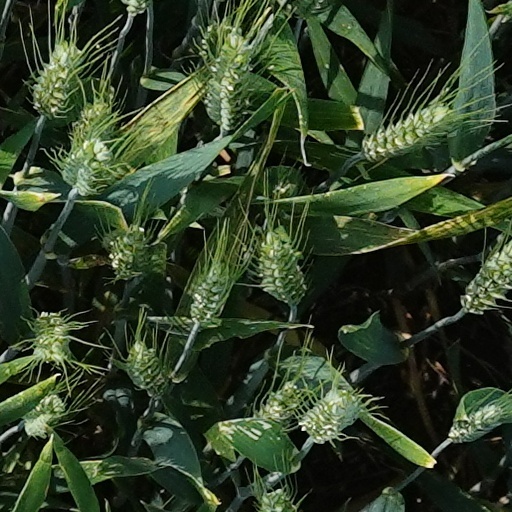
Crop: wheat